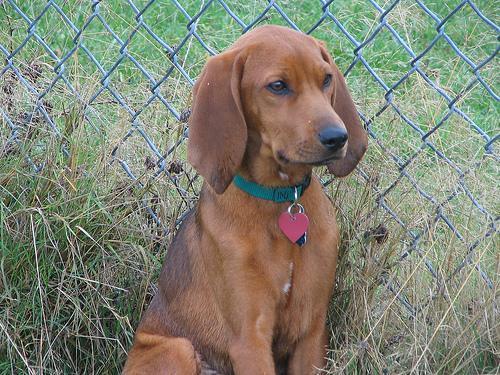
redbone